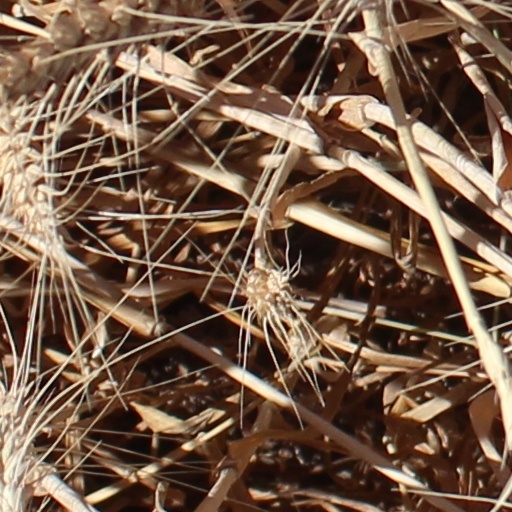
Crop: wheat